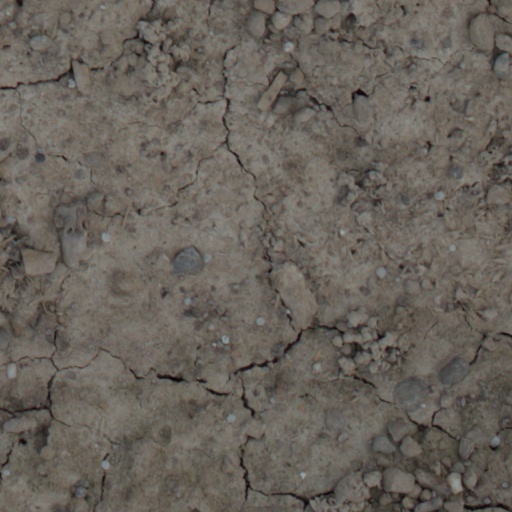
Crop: wheat